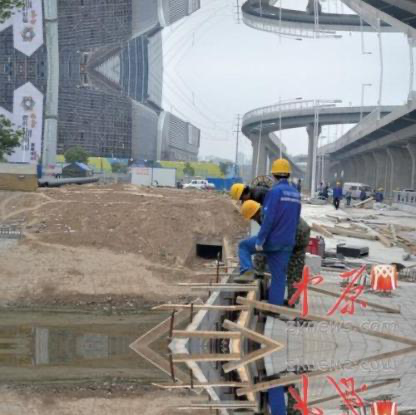
Objects in the image:
label: helmet
label: helmet
label: helmet